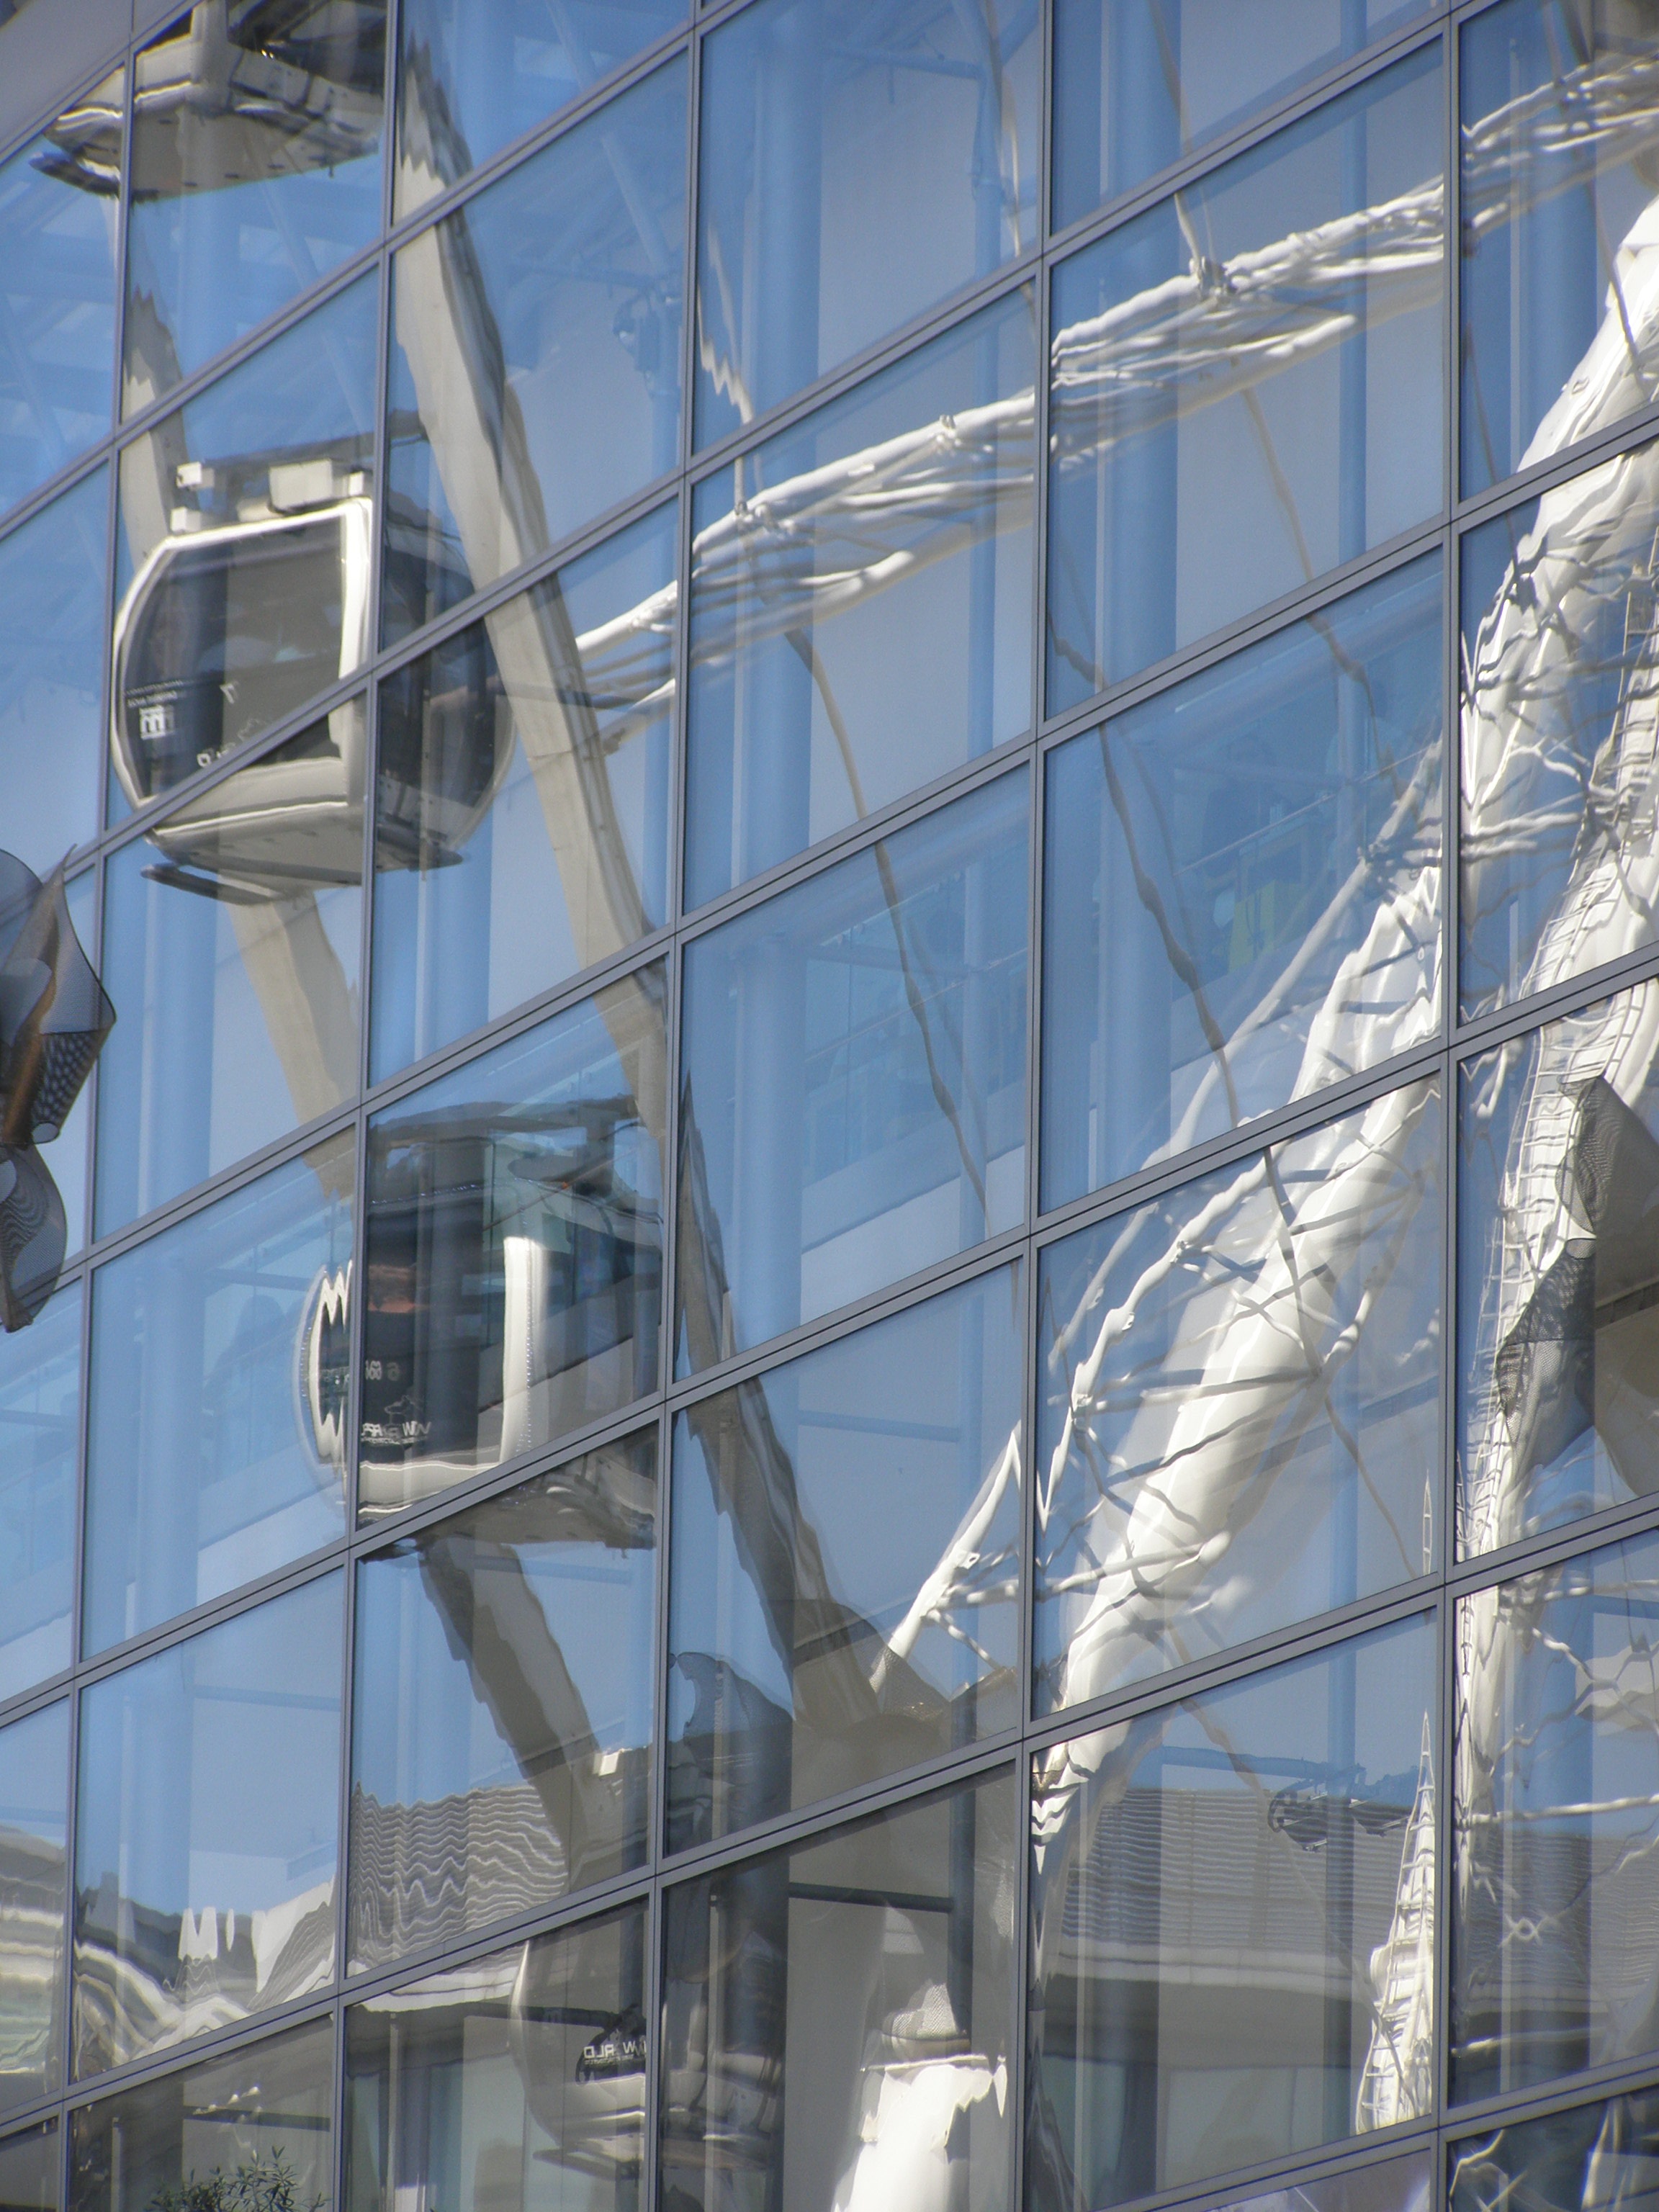
architecture, structure, window, glass, skyscraper, urban, construction, reflection, tower, mast, facade, blue, modern, tower block, design, scaffolding, headquarters, urban area